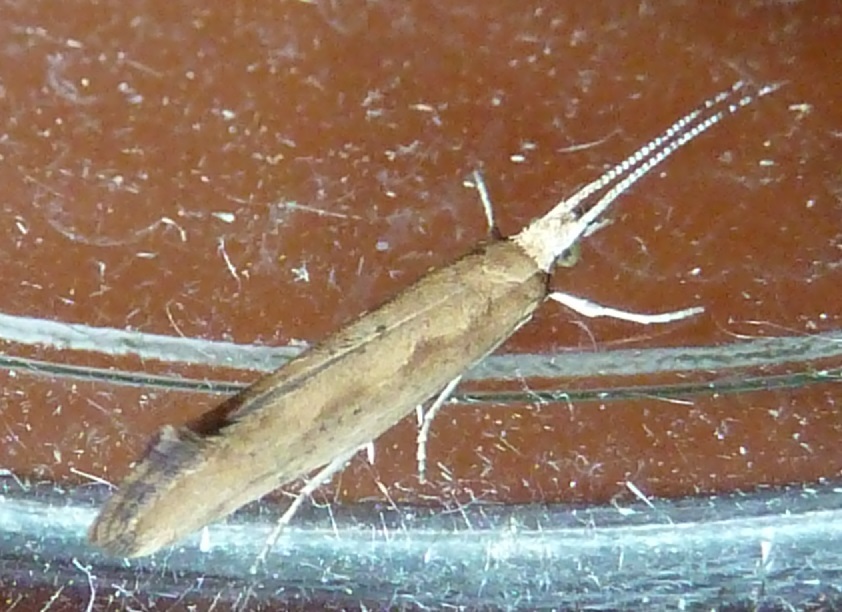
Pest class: diamondback_moth